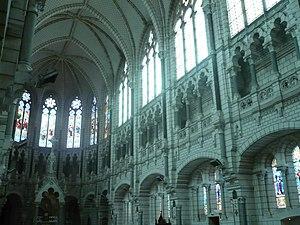
Eglise Saint-Etienne-du-Port de Niort. Vue de la nef et du choeur.
L'église Saint-Étienne-du-Port de Niort est une église située dans la ville de Niort dans le département des Deux-Sèvres en France.